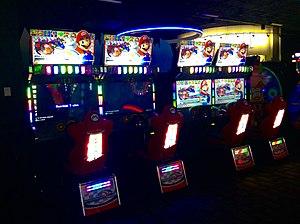
Mario Kart Arcade GP DX est un jeu vidéo de course développé sur borne d'arcade et faisant partie de la série Mario Kart. Il a été publié au début de l'année 2013.